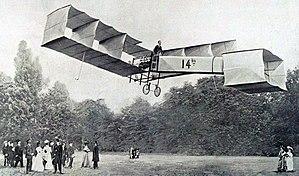
Alberto Santos-Dumont le 12 novembre 1906, sur son 14-bis (premier record du monde officiel de vitesse).
Alberto Santos-Dumont, né le 20 juillet 1873 à Palmira — aujourd’hui ville de Santos Dumont — Brésil et mort le 23 juillet 1932 à Guarujá dans ce même pays, est un pionnier brésilien de l'aviation à qui de nombreux experts attribuent le premier vol réussi d'un avion.
Un record de vitesse aérien concerne la vitesse anémométrique la plus rapide atteinte par un avion, catégorisé parmi une classe particulière. Les règles pour la validation de ces records sont définies par la Fédération aéronautique internationale, qui ratifie également toutes les réclamations.